Youth in Hong Kong

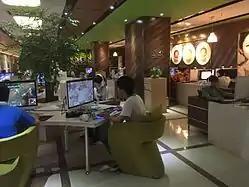
Youth in Hong Kong at an internet cafe playing online games

Hong Kong is considered to be one of the most sophisticated and successful telecommunications markets in the world, with a household broadband penetration rate of 77.8 per cent, and that does not include Hong Kongers with dial-up internet access. There are also a huge number of mobile subscribers in Hong Kong, as well as a high level of media saturation. Mass media is found everywhere in Hong Kong. As seen in many other places globally, mass media can harmfully affect young people. In Hong Kong, mass media can influence the formation of different types of behaviours and values such as sexual and deviant behaviour. Factors indicating differences in time spent with and interacting with mass media include gender and family background. Female youth spend more time on television and blogging while male youth spend more time on the internet. Youth who consider their families in a "difficult" economic status spend considerably more time online than their counterparts from the middle class and rich.